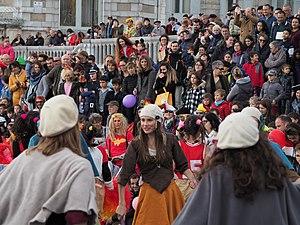
Le carnaval biarnès, Pau 2019
Le béarnais désigne l'ensemble des parlers occitano-romans du Béarn.